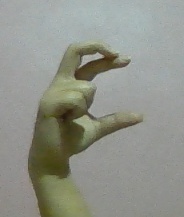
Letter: thal